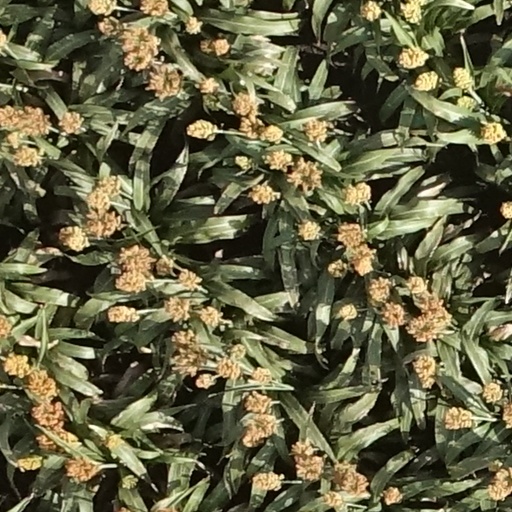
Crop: sorghum